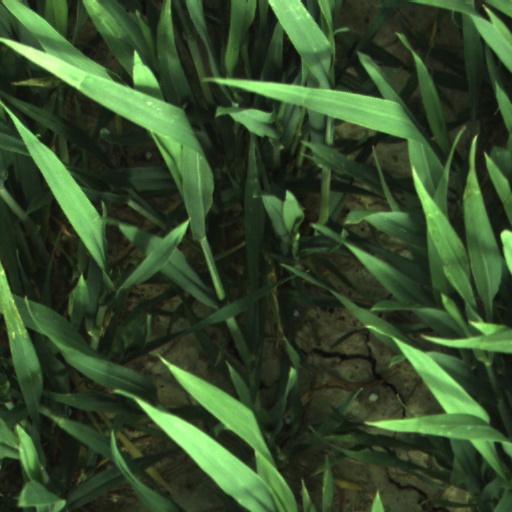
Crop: wheat